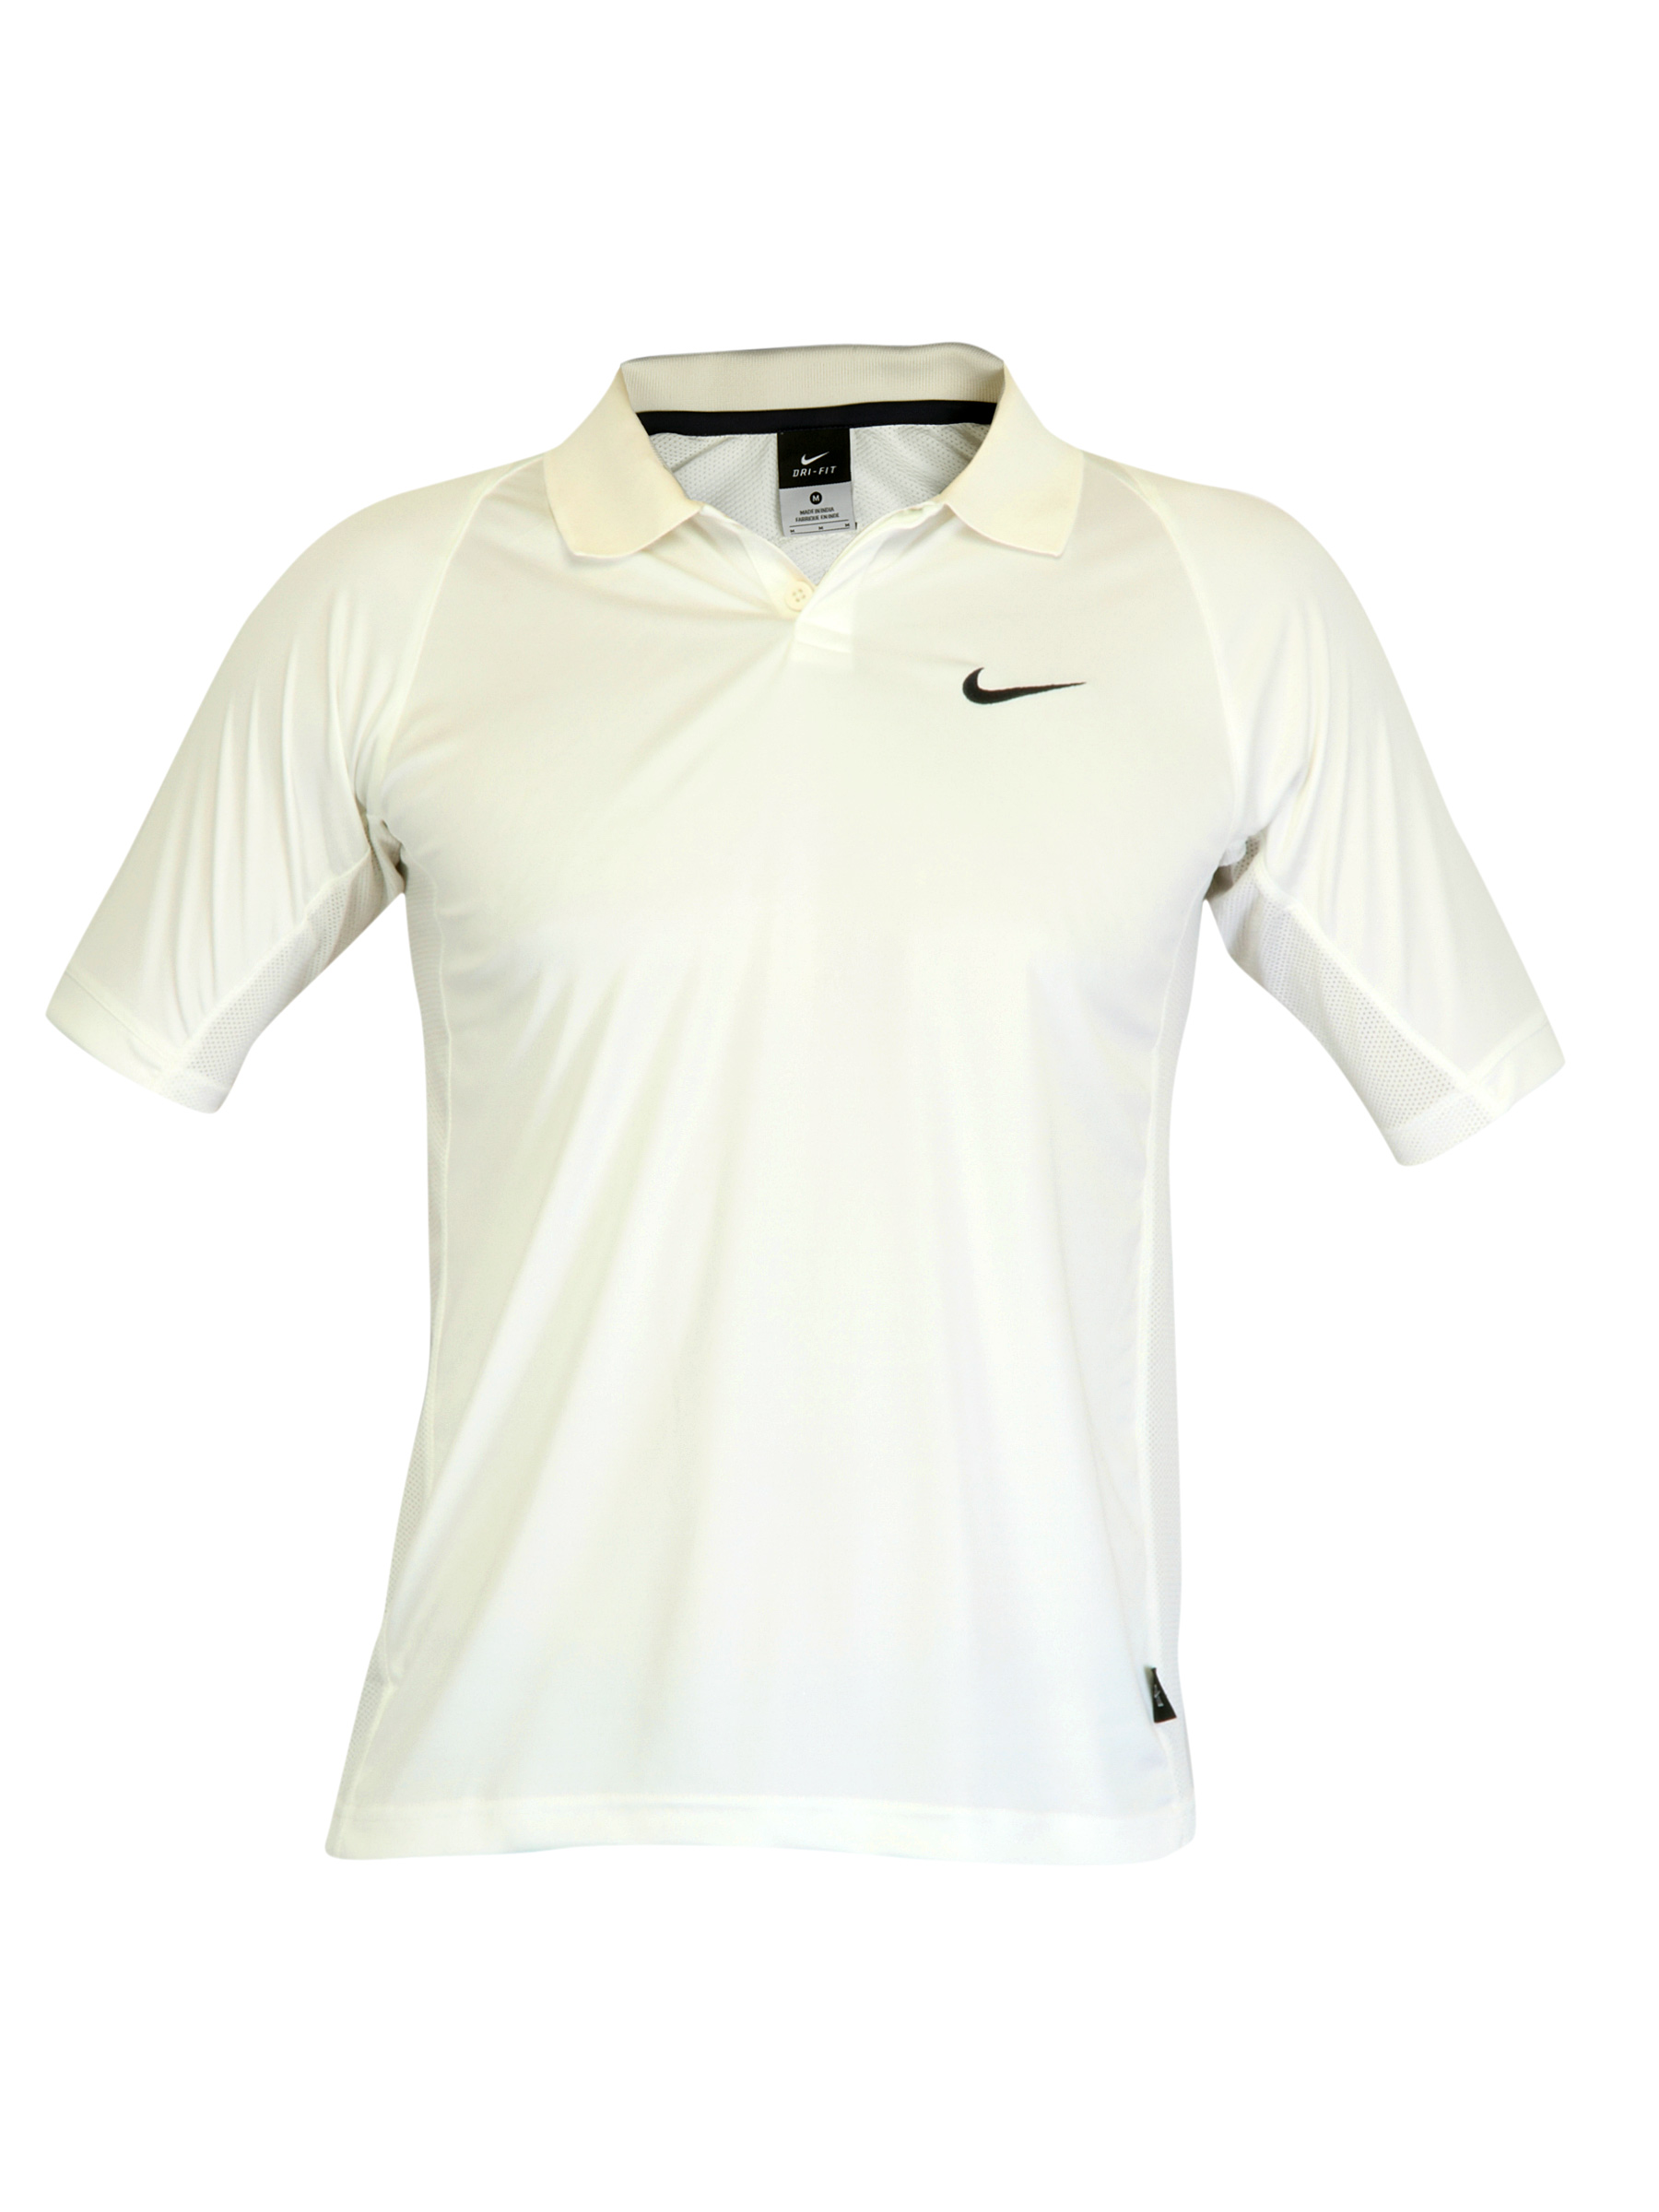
Nike Men White Polo T-shirt
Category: Apparel / Topwear / Tshirts
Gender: Men
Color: White
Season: Summer 2012
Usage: Sports